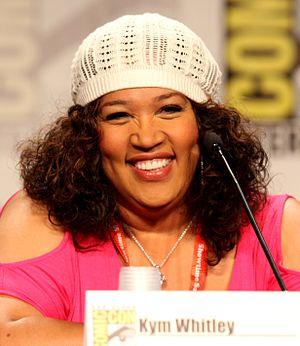
Young and Hungry est une série télévisée américaine en 71 épisodes de 22 minutes créée par David Holden, produite par Ashley Tisdale, et diffusée entre le 25 juin 2014 et le 25 juillet 2018 sur ABC Family / Freeform et au Canada sur ABC Spark.